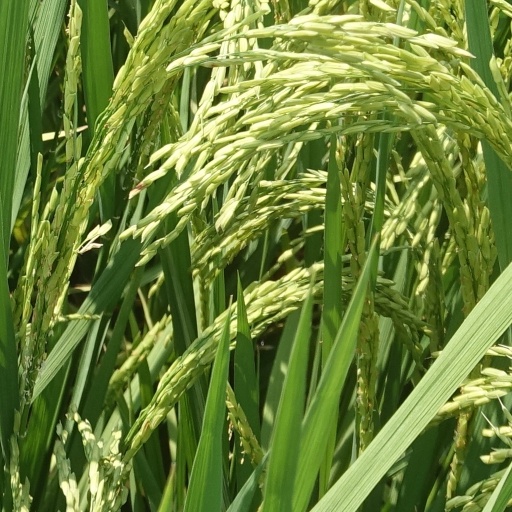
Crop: rice